Bloodymania (2007)

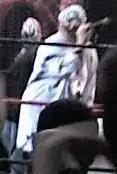
Boondox rapping in the ring.

Along with Violent J, Corporal Robinson and Scott Hall formed the Juggalo World Order at Evansville Invasion. In the proceeding months, Shaggy 2 Dope, Nosawa, 2 Tuff Tony, Kevin Nash, Sid Vicious, and Diamond Dallas Page were all inducted as members. At Bloodymania III, the group continued the rivalry between Insane Clown Posse and Trent Acid, and defeated him and The Alter Boys in a 10-man Tag Team match. Mad Man Pondo and Necro Butcher held the JCW Tag Team Championship for half a year, but Butcher left the company for Ring of Honor, forcing the company to book a title change. Breyer Wellington replaced Necro Butcher, and he and Mad Man Pondo lost the titles to Violent J and 2 Tuff Tony at Evansville Invasion. The titles were later vacated, and the company held the "SlamTV! Tag Team Title Tournament" during the second season of SlamTV! to find the top two contending teams. At Bloodymania II, the Bloody Brothers (Ian and Lane Bloody) defeated Human Tornado and The Weedman to become JCW Tag Team Champions.